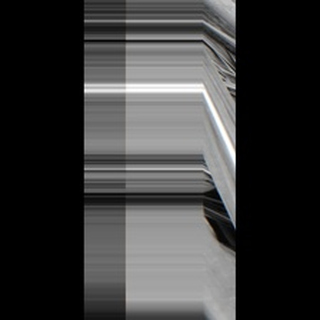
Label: sugarcane_red_rot